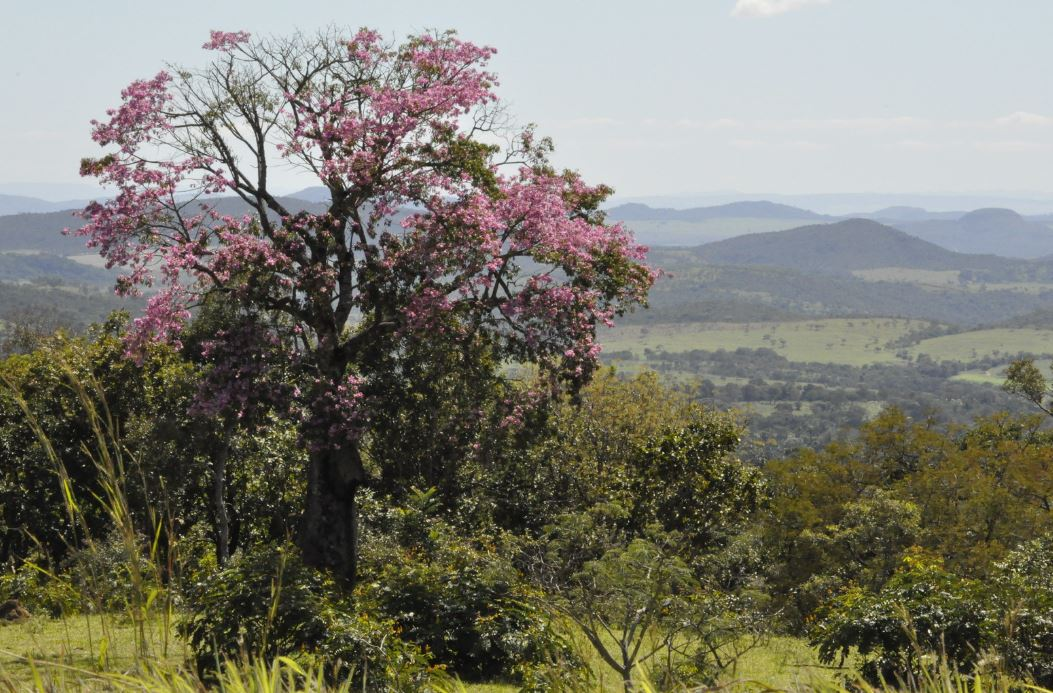
Fire: no
Smoke: no